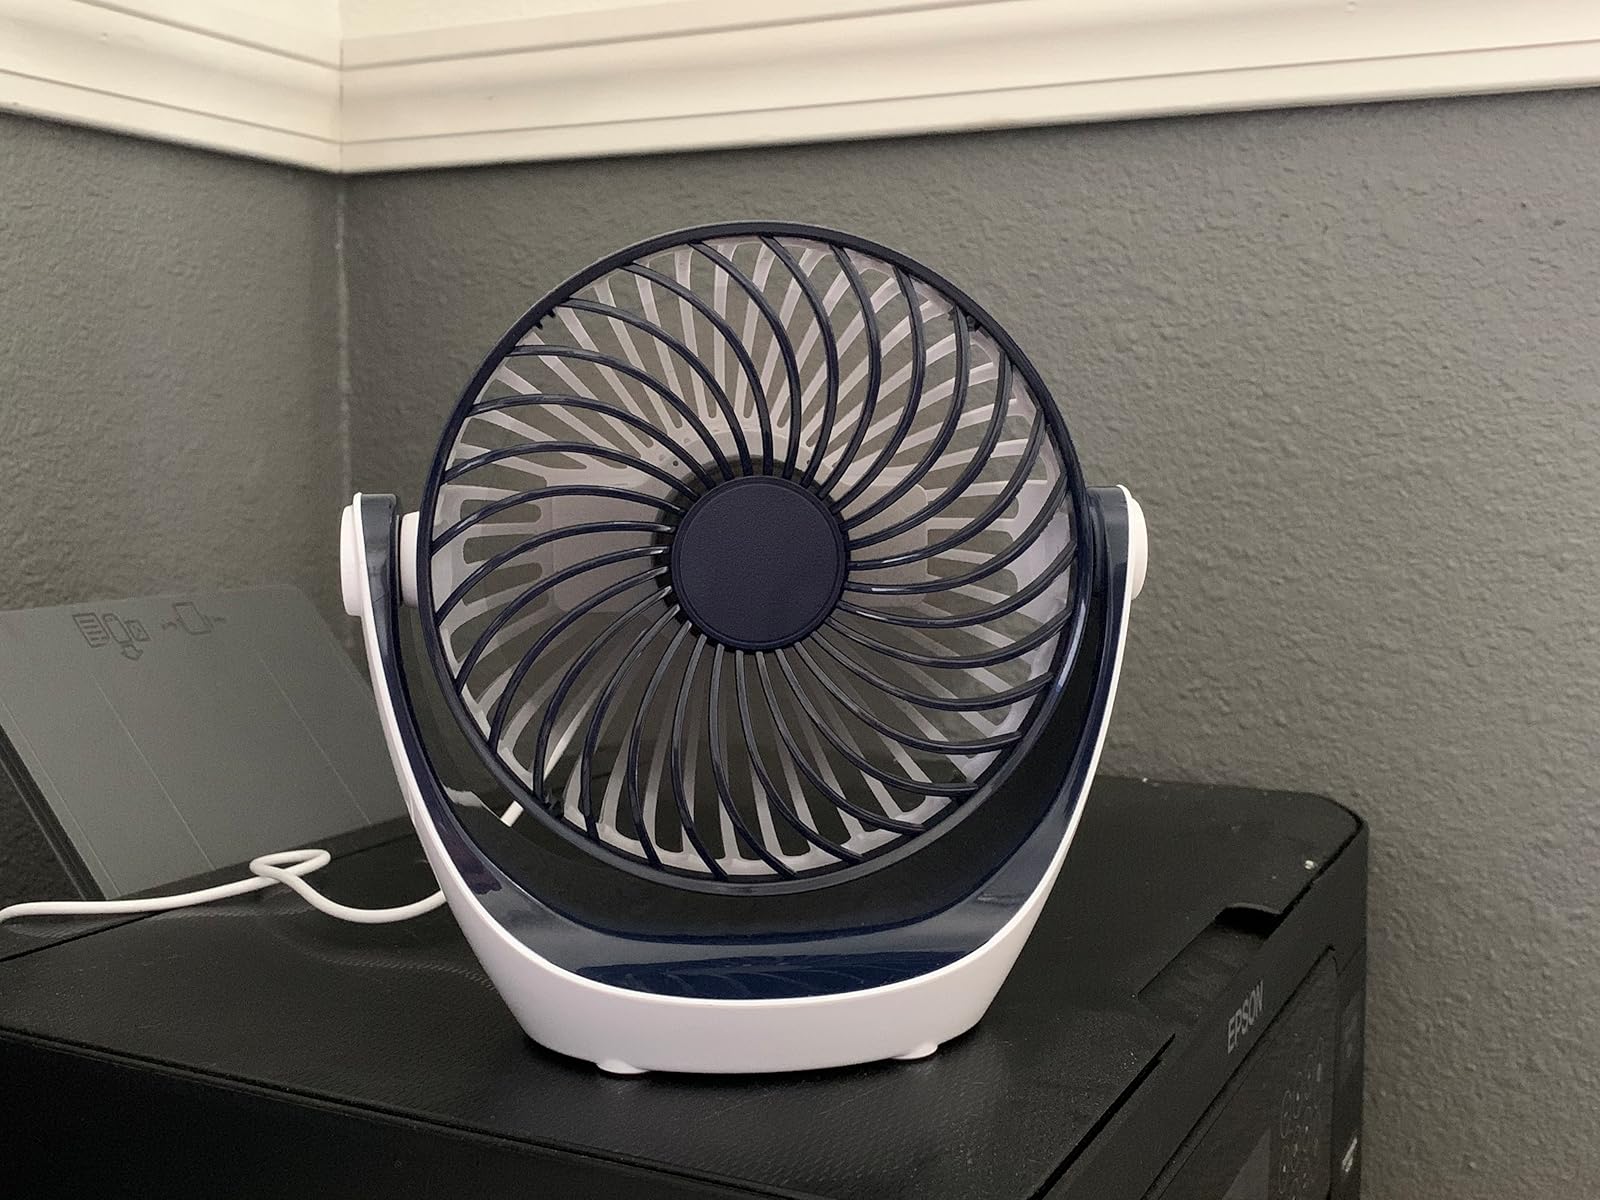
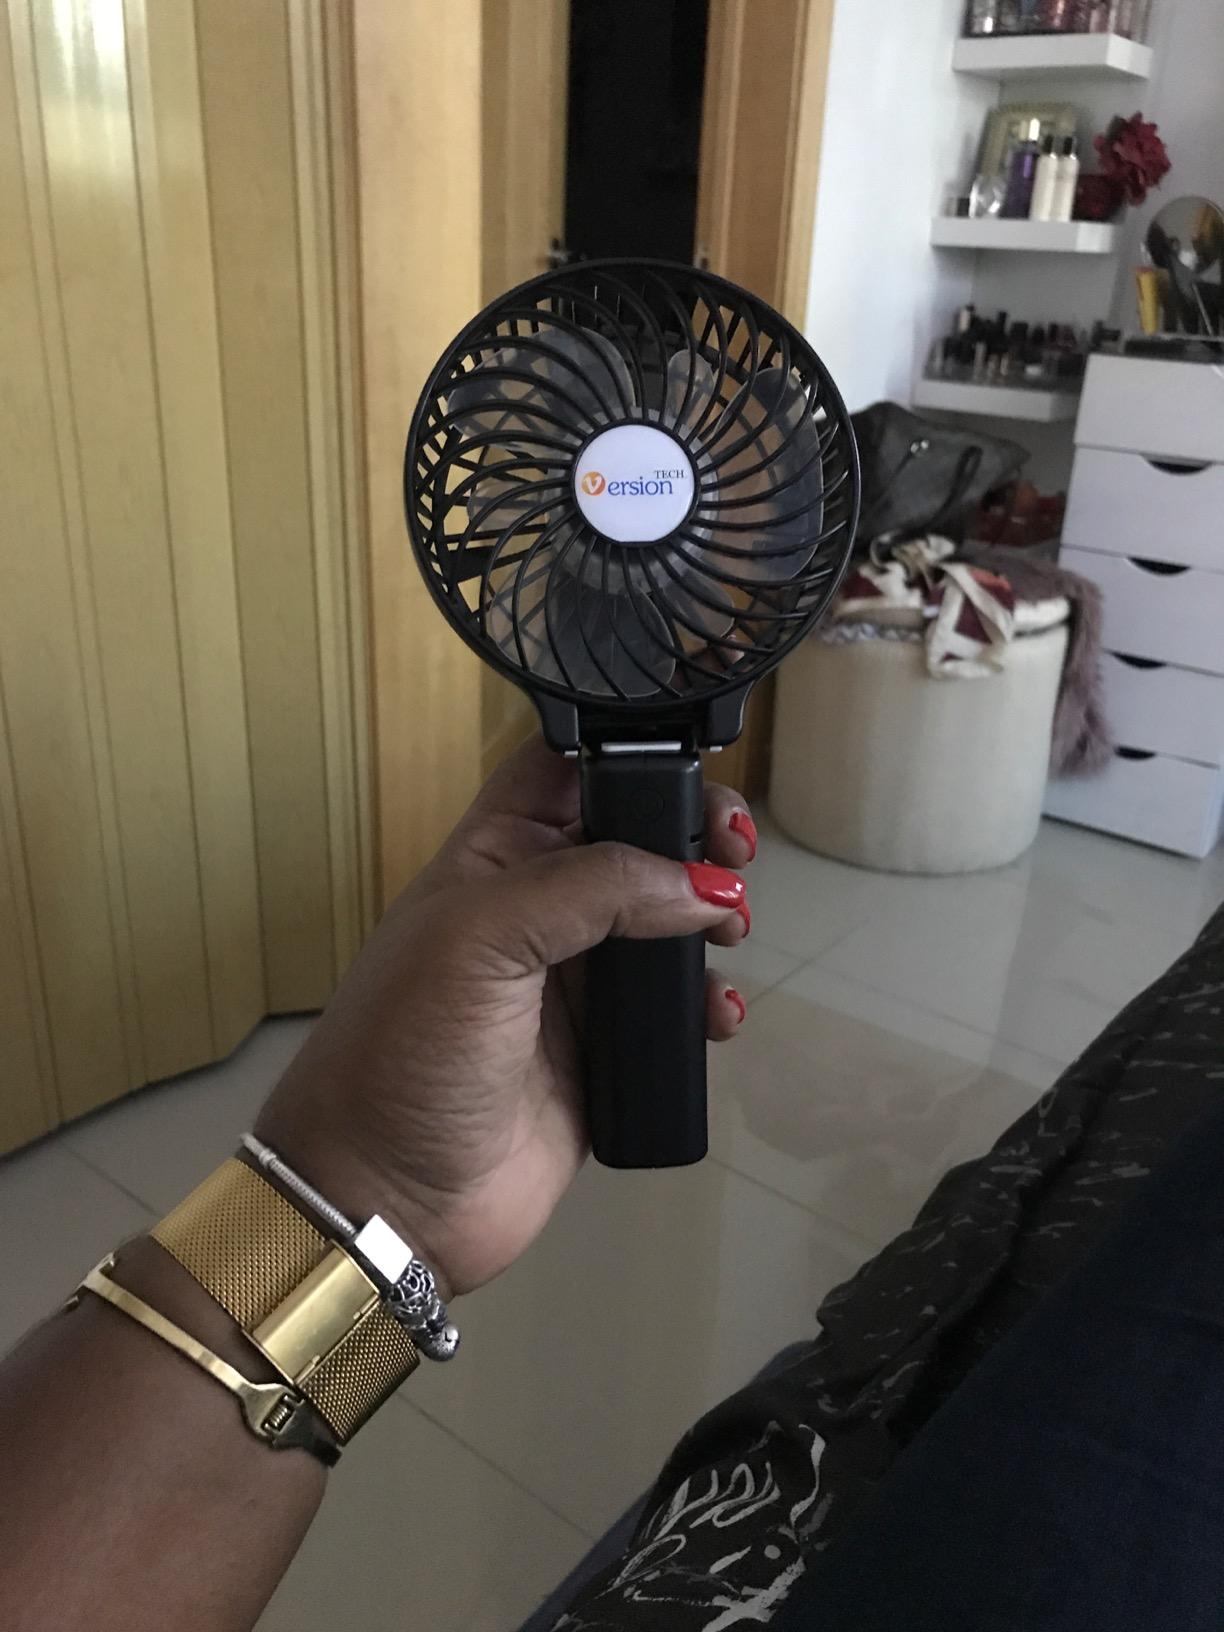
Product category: fan
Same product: no